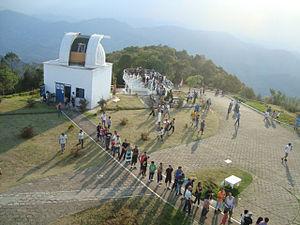
L'observatoire de Pico dos Dias est un observatoire astronomique géré par le Laboratório Nacional de Astrofísica du Brésil. Il est situé à environ 37 km de la ville d'Itajubá, dans l'état de Minas Gerais.